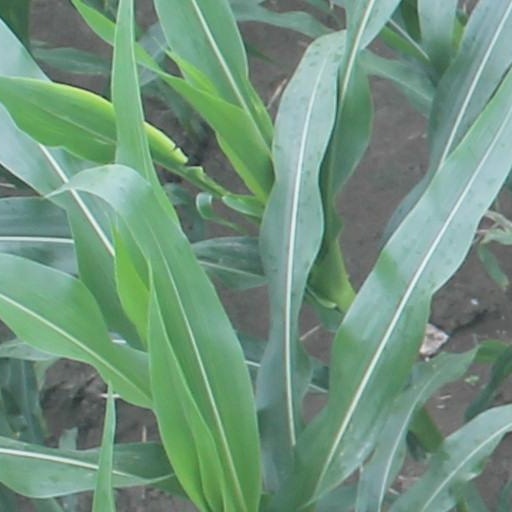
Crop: maize; corn